History of Hertfordshire

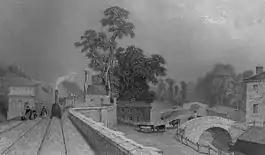
Berkhampstead Railway Station in 1838

In 1809, John Dickinson purchased Apsley Mills in Hemel Hempstead for his newly patented paper-making machine. In a dispute with the Society of Paper-Makers in 1821, he dismissed the men involved and trained replacements. By 1825, Apsley and Nash Mills in Hemel Hempstead were using steam power to produce paper. Dickinson patented his silk threadpaper in 1829, which was used, among other things, for Exchequer Bonds, and had to be made under supervision from two excise men. He built Croxley Mills, near Rickmansworth, in 1830 and Abbots Hill, Nash Mills, in 1836.